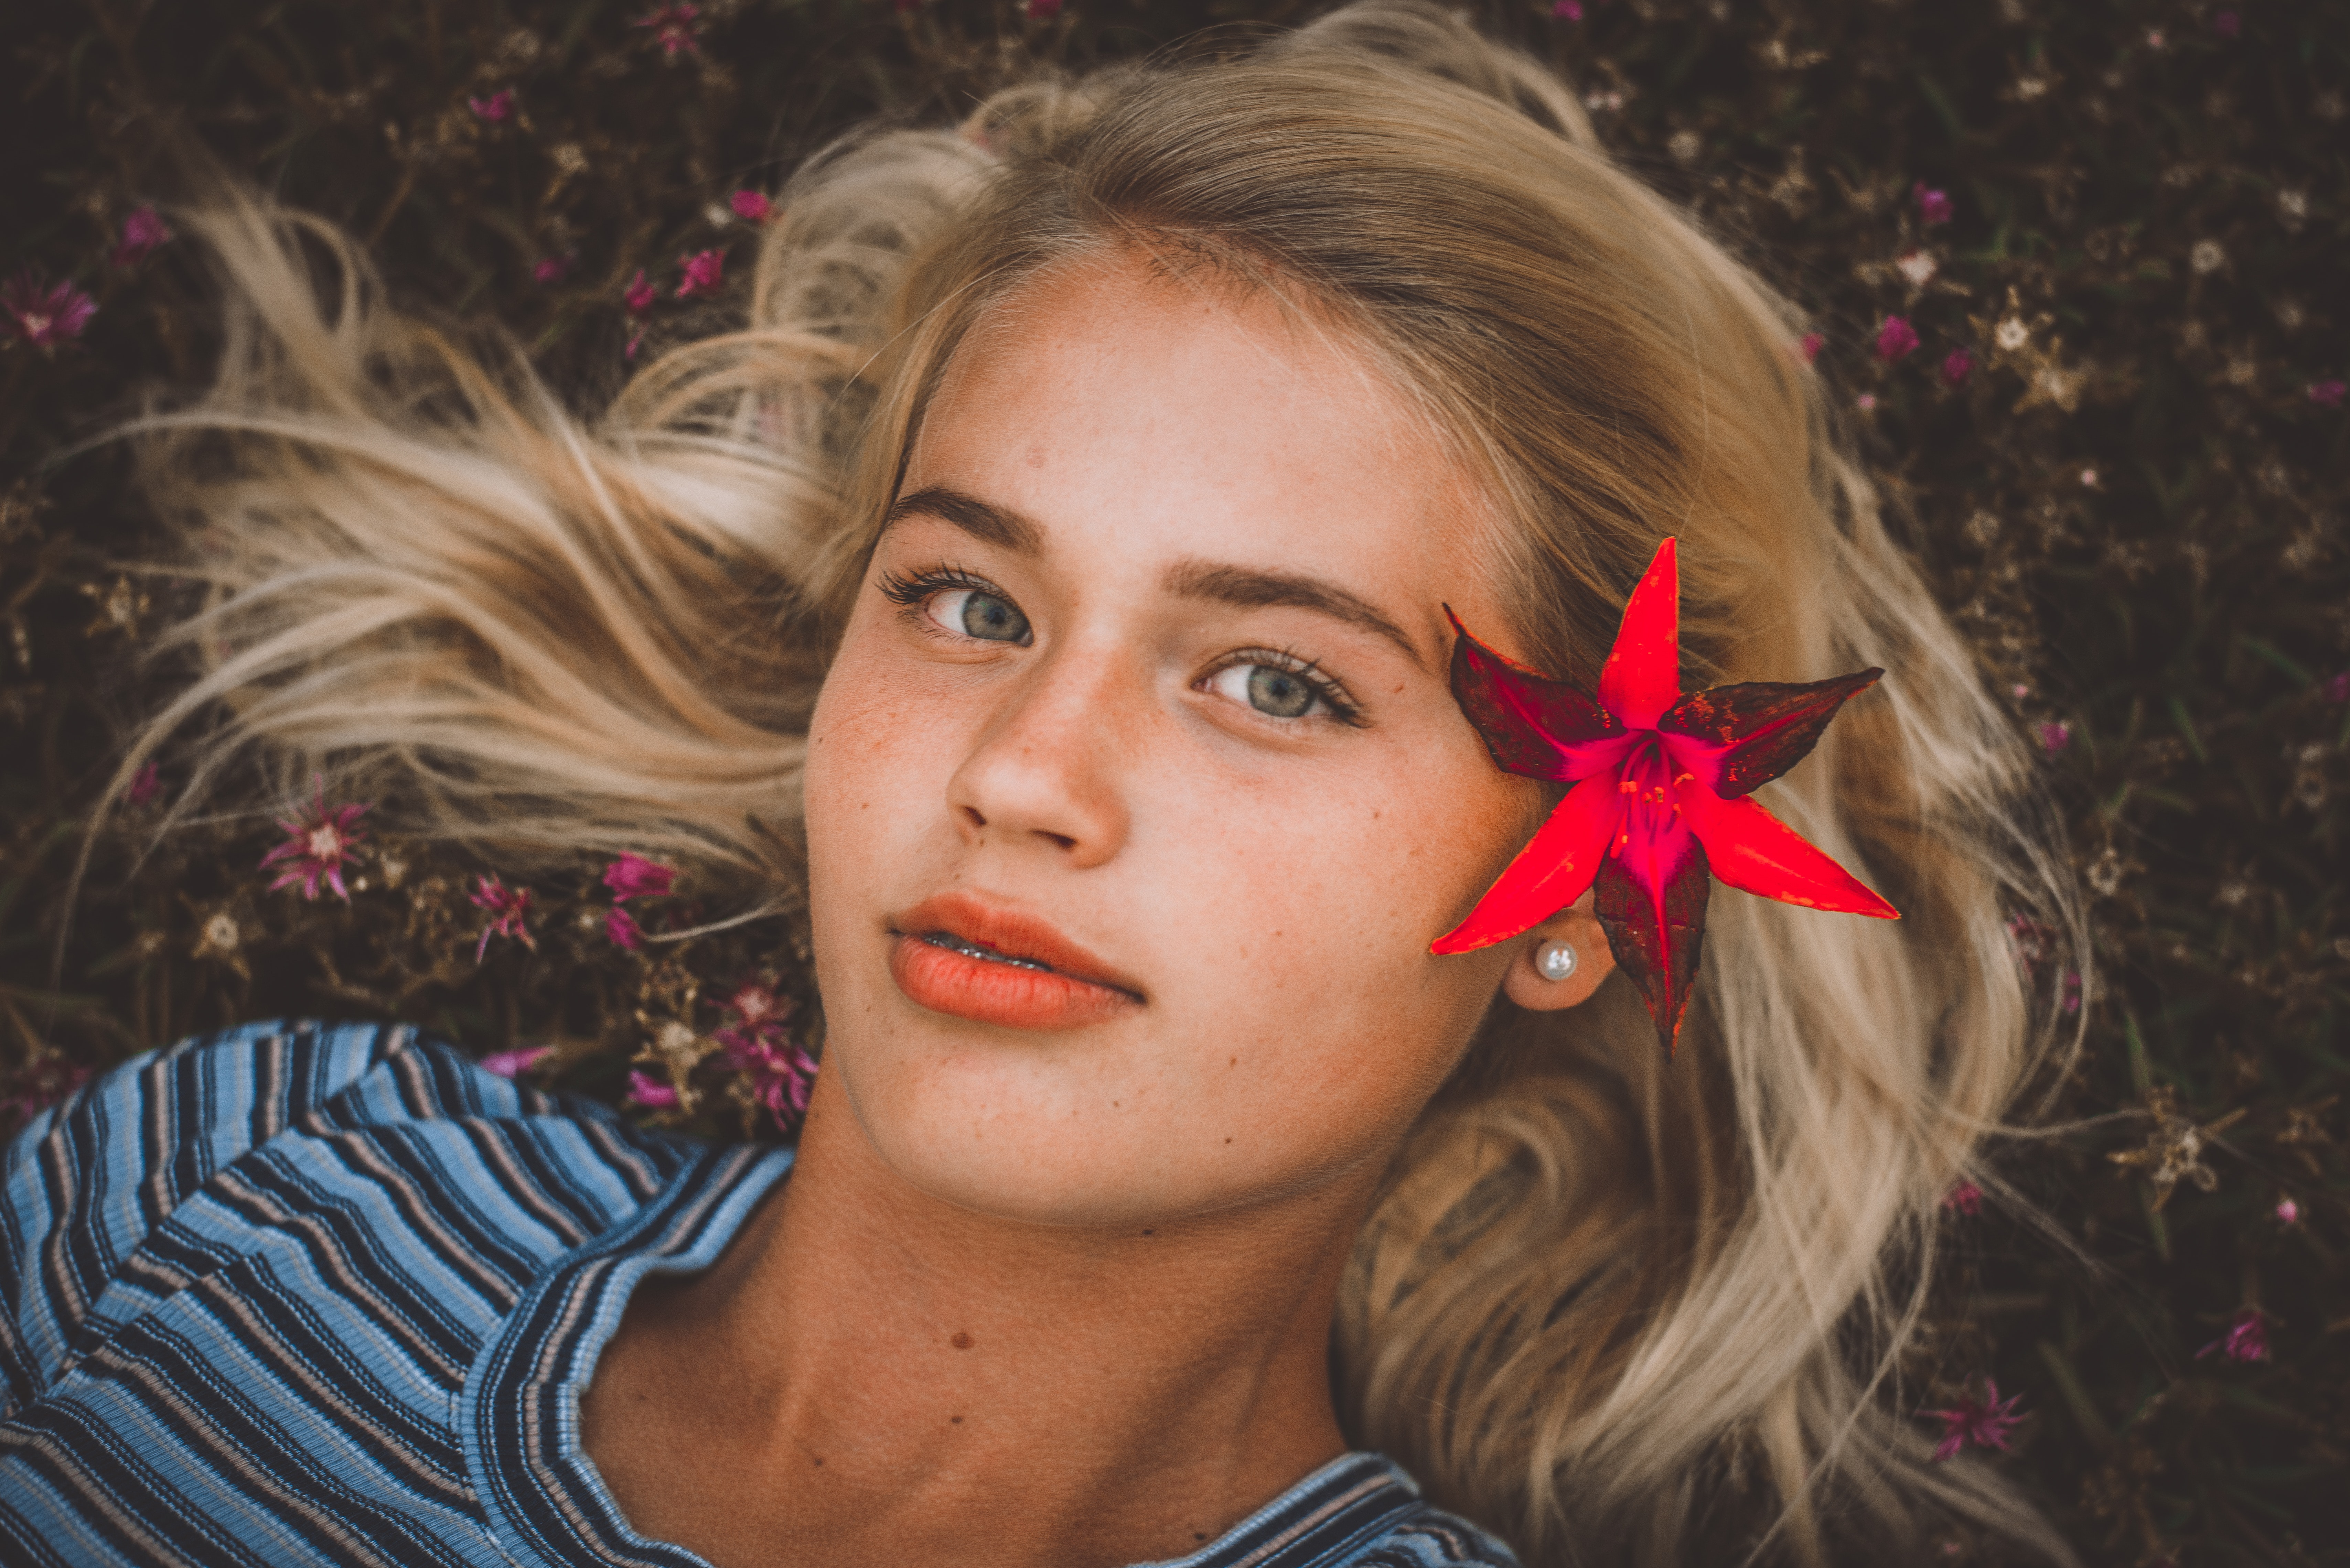
face, hair, blond, lip, beauty, head, eyebrow, nose, cheek, pink, hairstyle, skin, eye, chin, close up, human, mouth, photography, smile, Colorfulness, long hair, ear, plant, portrait, brown hair, photo shoot, flower, eyelash, fashion accessory, feathered hair, portrait photography, child